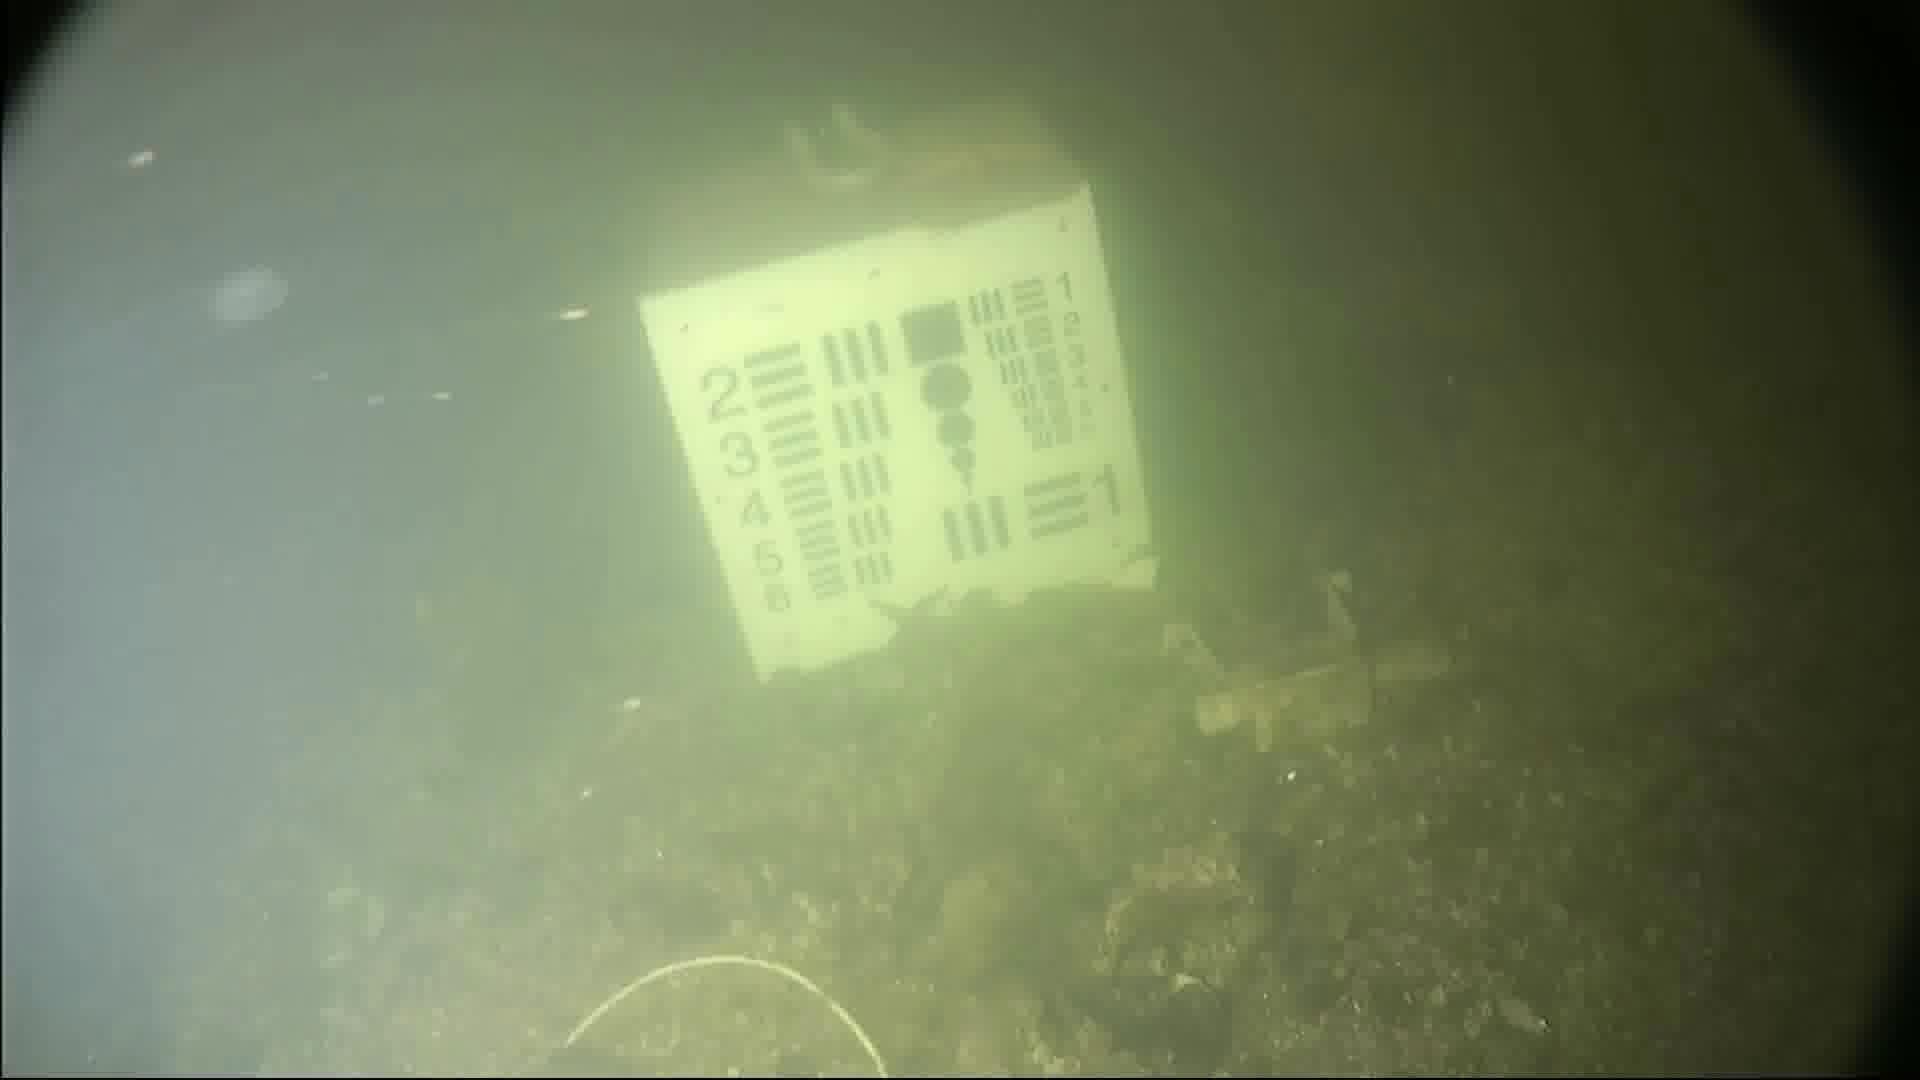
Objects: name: jellyfish
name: starfish